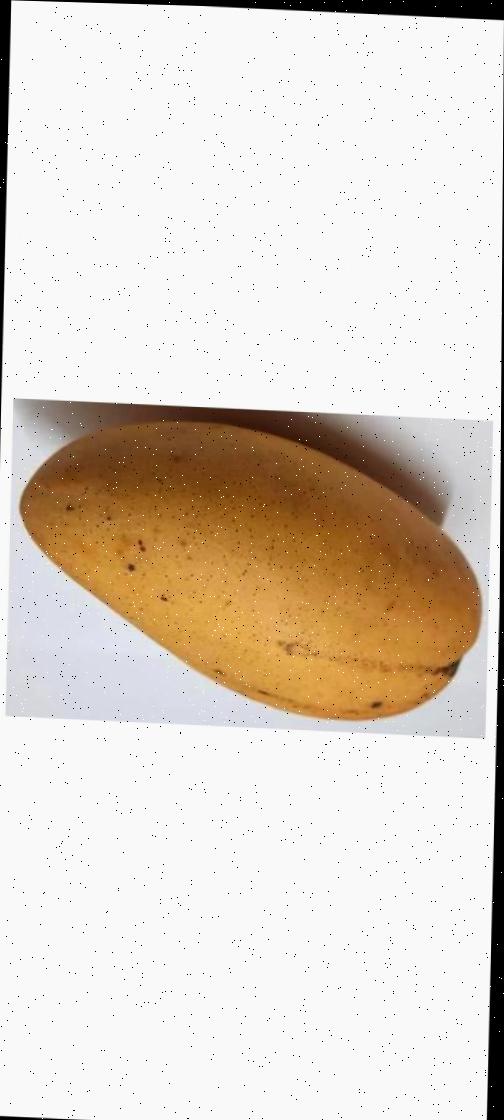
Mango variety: Katimon